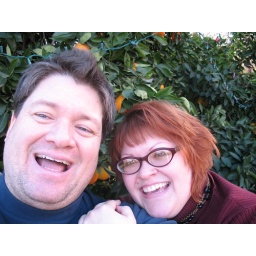
in front of David's grandma's orange tree in Chico, CA, Dec. 08